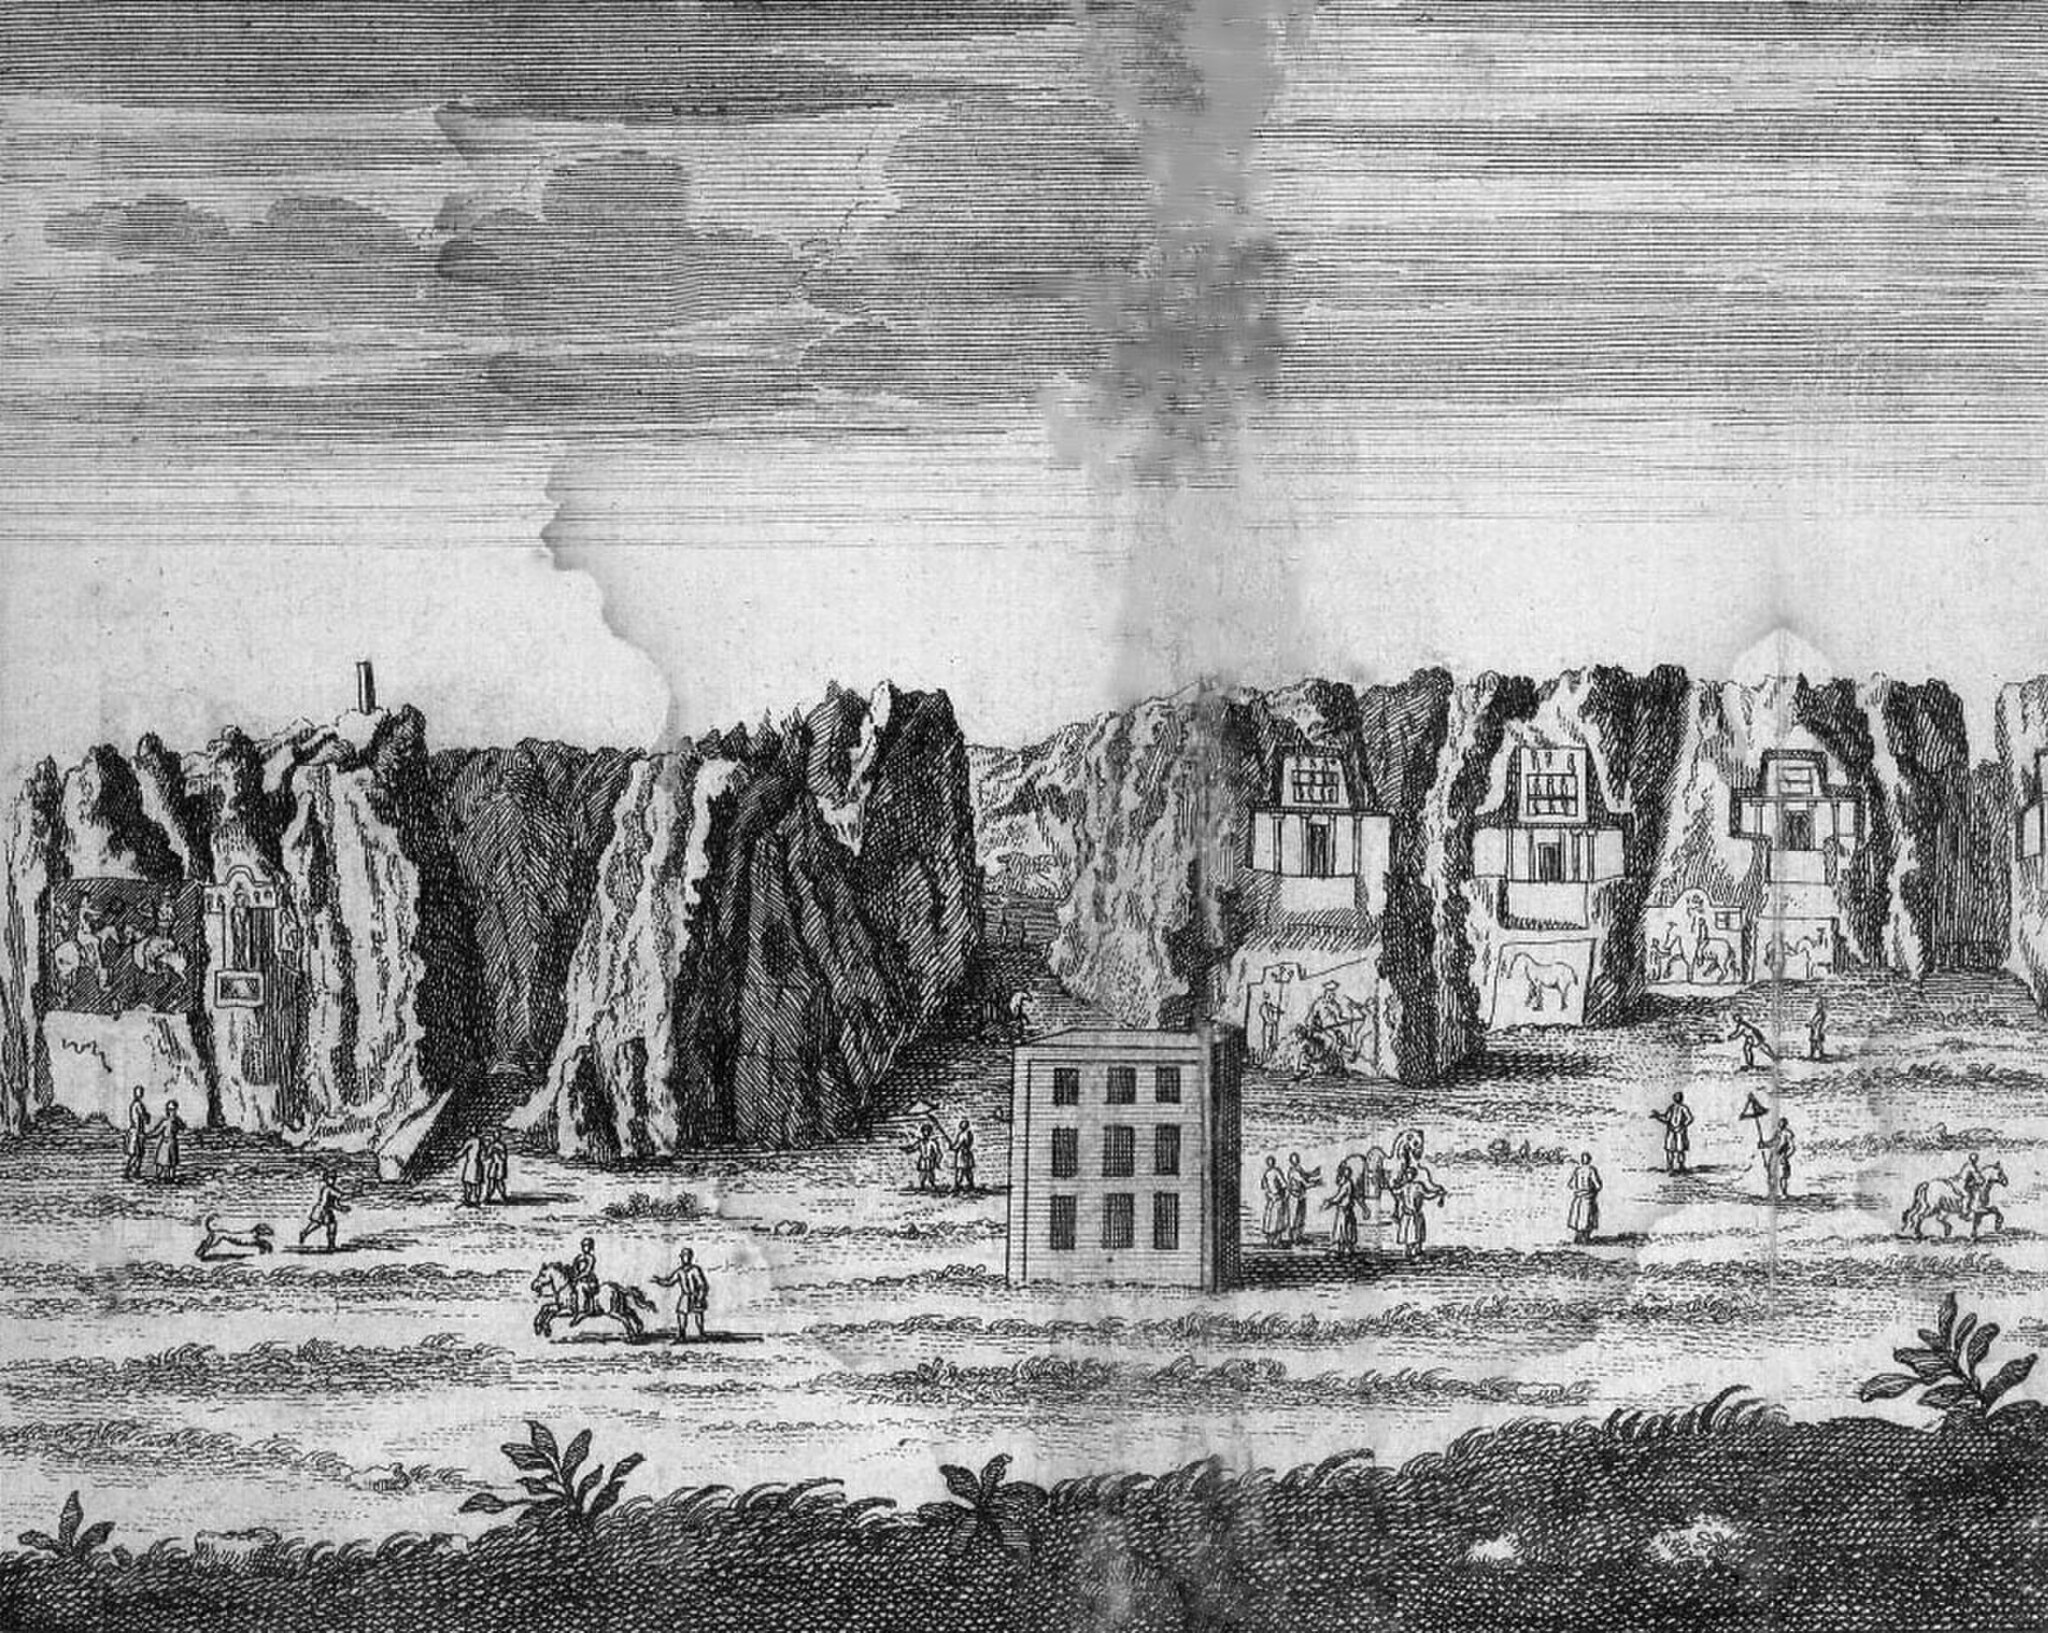
Title: Naqsh-eRostam Chardin
Description: Naqsh-e Rostam seen by Chevalier Chardin. Illustrations from Travels of Mr. Le Chevalier Chardin in Persia and other places of the Orient. Volume 9. Pl. depl. in reg. p.117Reserve DS 257 C 47 1723 v1 to 10
Date: 1723
Categories: Ka'ba-ye Zartosht, PD-Art (PD-old-100), 1723 drawings, PD US expired, PD France, CC-PD-Mark, Cliffs in art, PD Old (assumed), PD-Art missing SDC copyright status, PD-old missing SDC copyright status, PD-US missing SDC copyright status, Voyage du Chevalier Chardin en Perse et autres lieux de l'Orient, Drawings of Naqsh-e Rustam